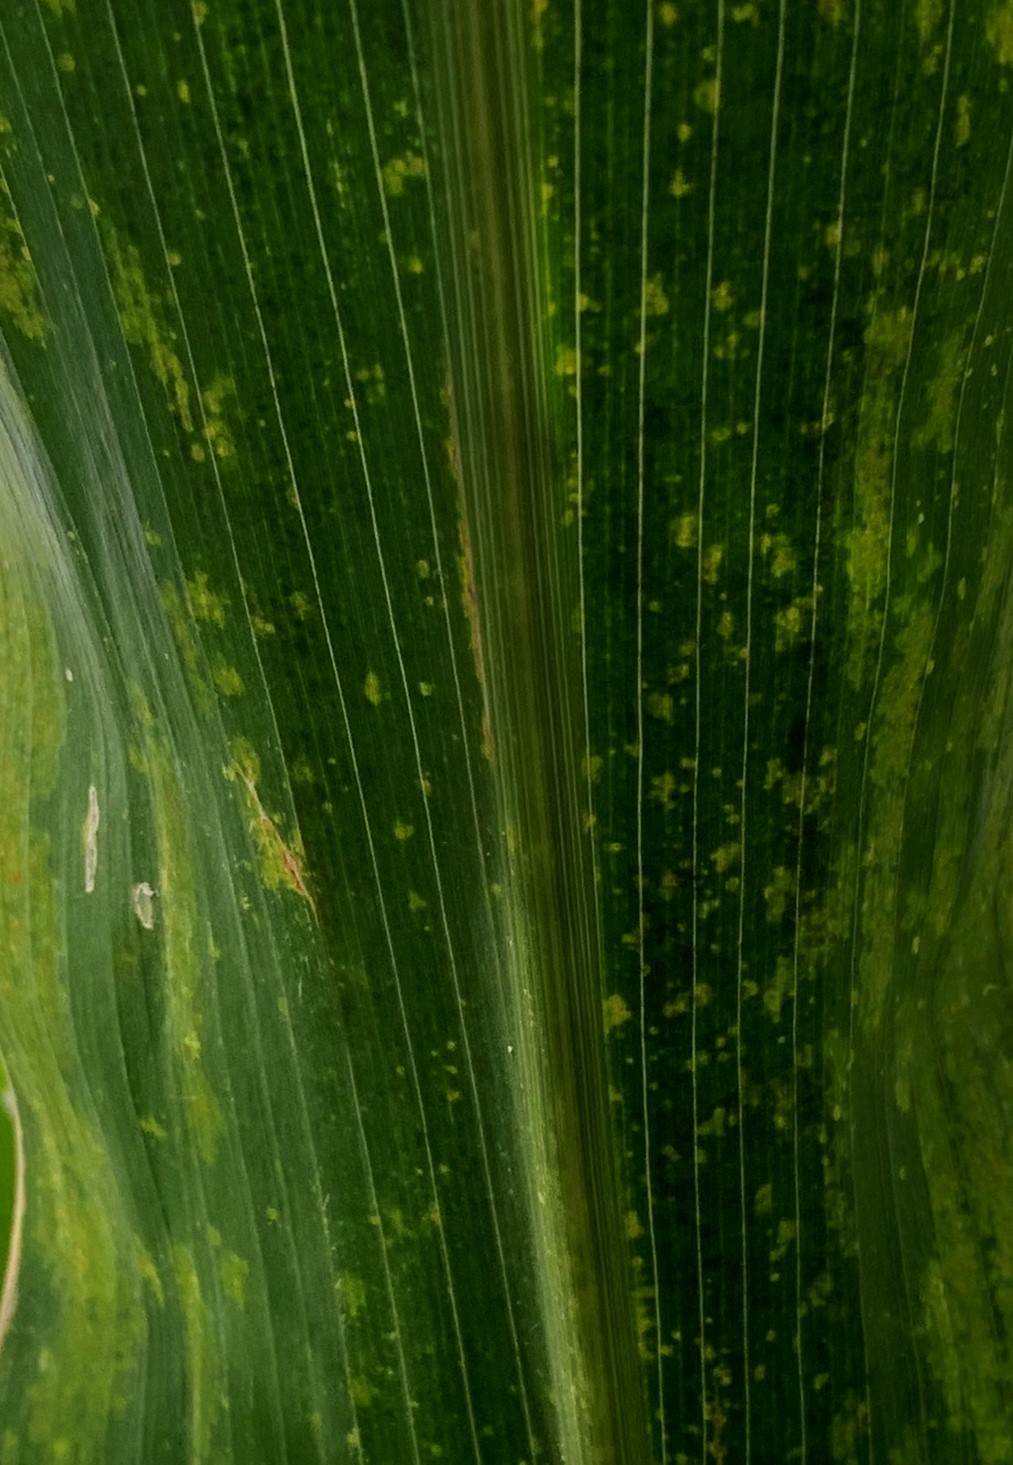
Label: MLN